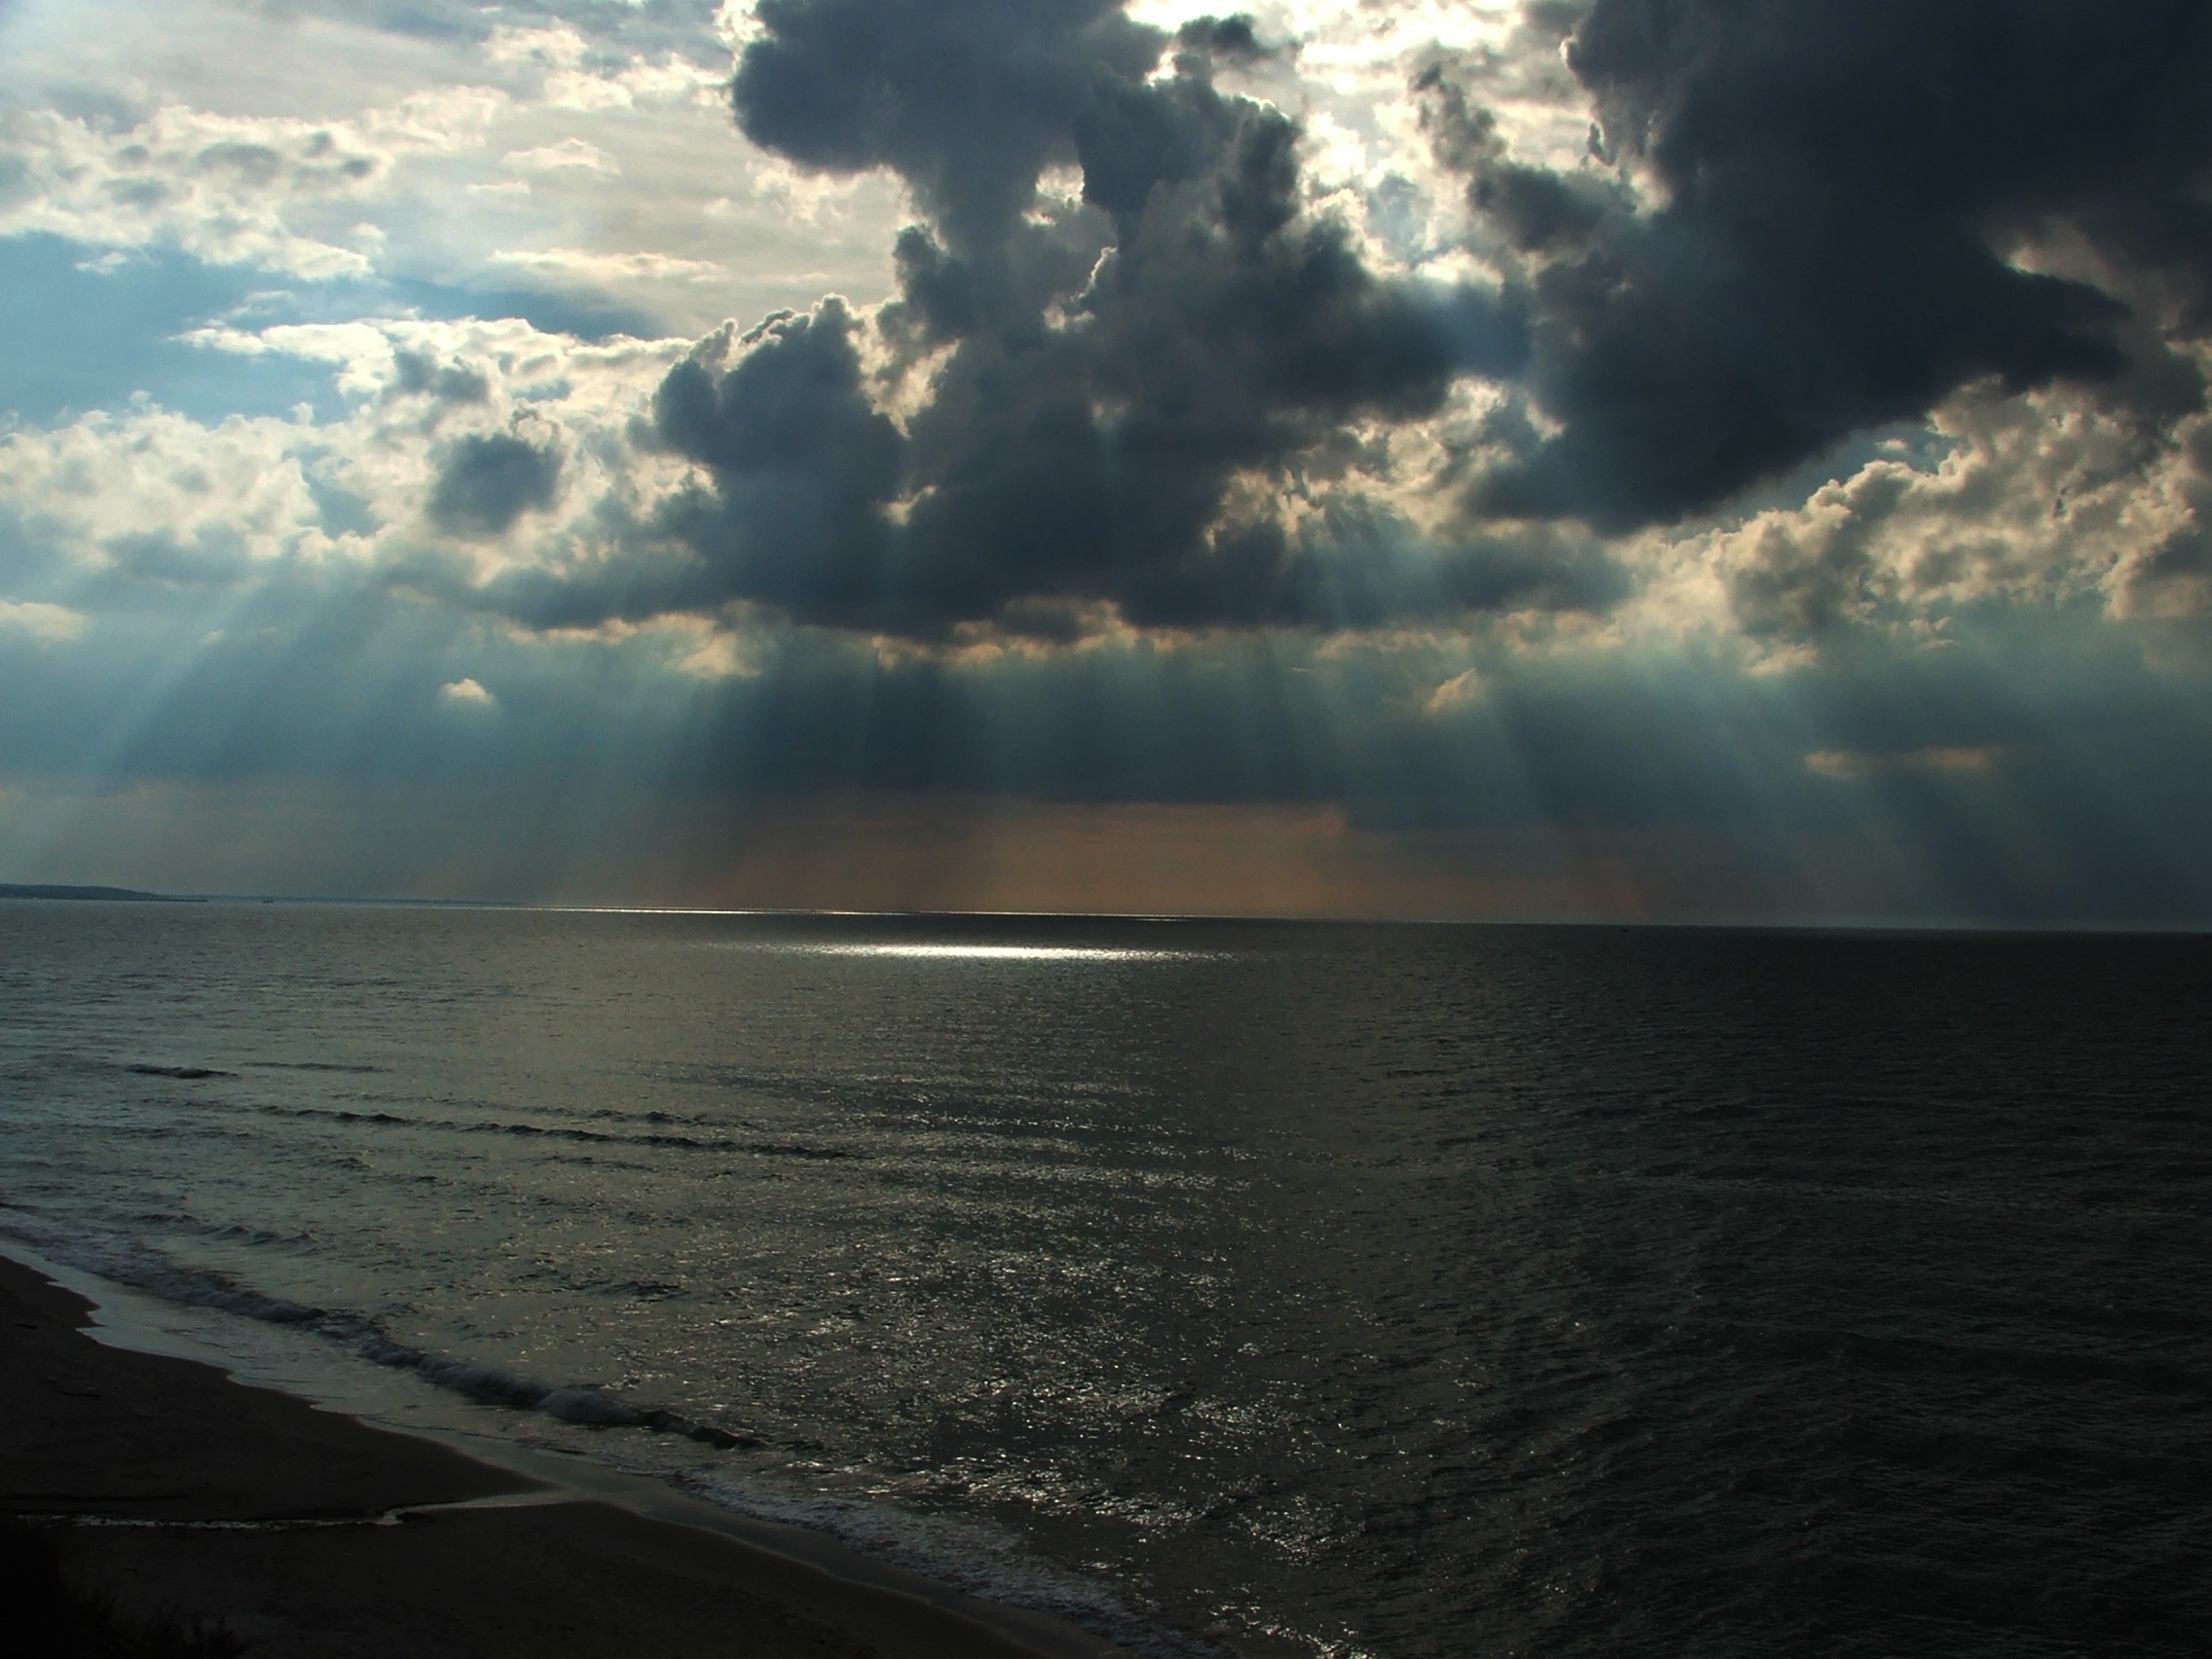
beach, sea, coast, ocean, horizon, cloud, sky, sun, sunrise, sunset, sunlight, morning, shore, wave, dawn, atmosphere, dusk, evening, reflection, weather, bay, body of water, holidays, meteorological phenomenon, wind wave